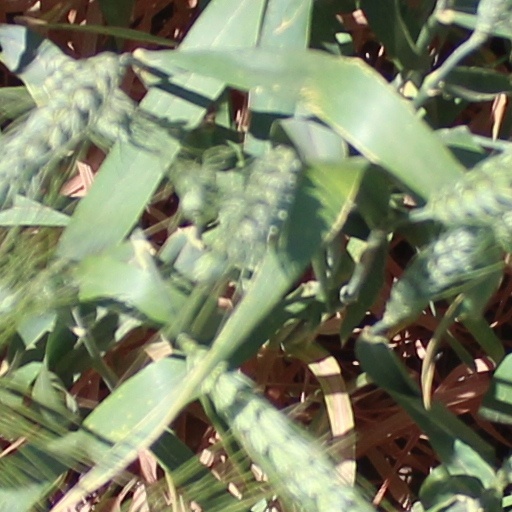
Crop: wheat